Learjet 45

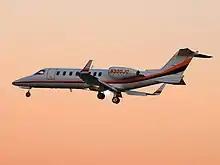
In flight

By late 2006, Learjet had delivered over 300 Model 45s (40 of which were its improved version, the Model 45XR). By November 2010, over 500 of the Model 45 and 45XR had been delivered.